Outline of Eritrea

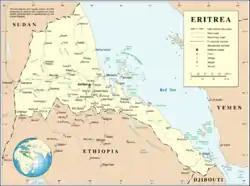
An enlargeable map of the State of Eritrea

Eritrea is a country in the Horn of Africa. "Eritrea" is the Italian form of the Greek name (""), meaning "red [land]". With its capital at Asmara, it is bordered by Sudan in the west, Ethiopia in the south, and Djibouti in the southeast. The northeastern and eastern parts of Eritrea have an extensive coastline along the Red Sea, directly across from Saudi Arabia and Yemen. The nation has a total area of approximately , and includes the Dahlak Archipelago and several of the Hanish Islands.